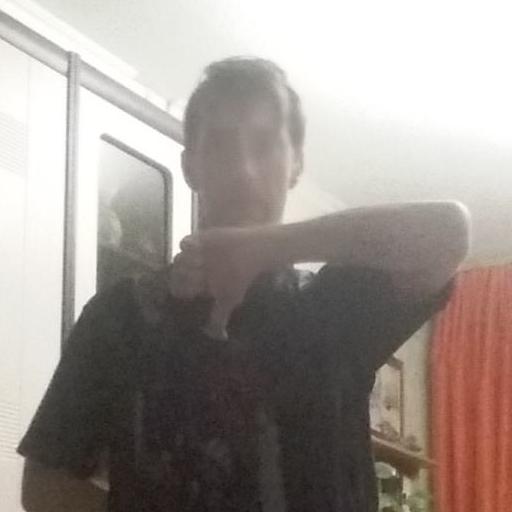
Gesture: dislike